Megatibicen pronotalis

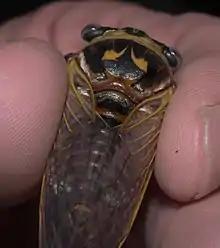
Walker's cicada, "Megatibicen pronotalis"

"M. pronotalis" is often associated with riparian "Populus" and "Salix". It is reportedly among the loudest insects in the world.